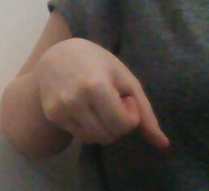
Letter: waw